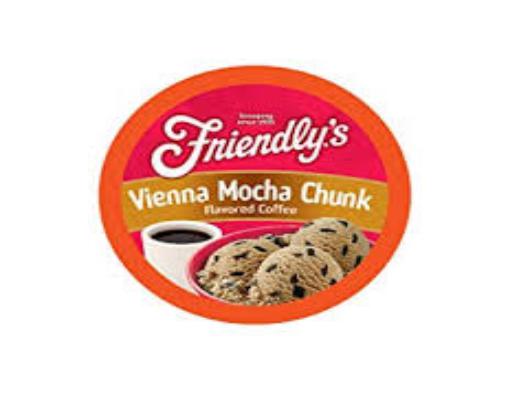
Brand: Friendly's
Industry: Food